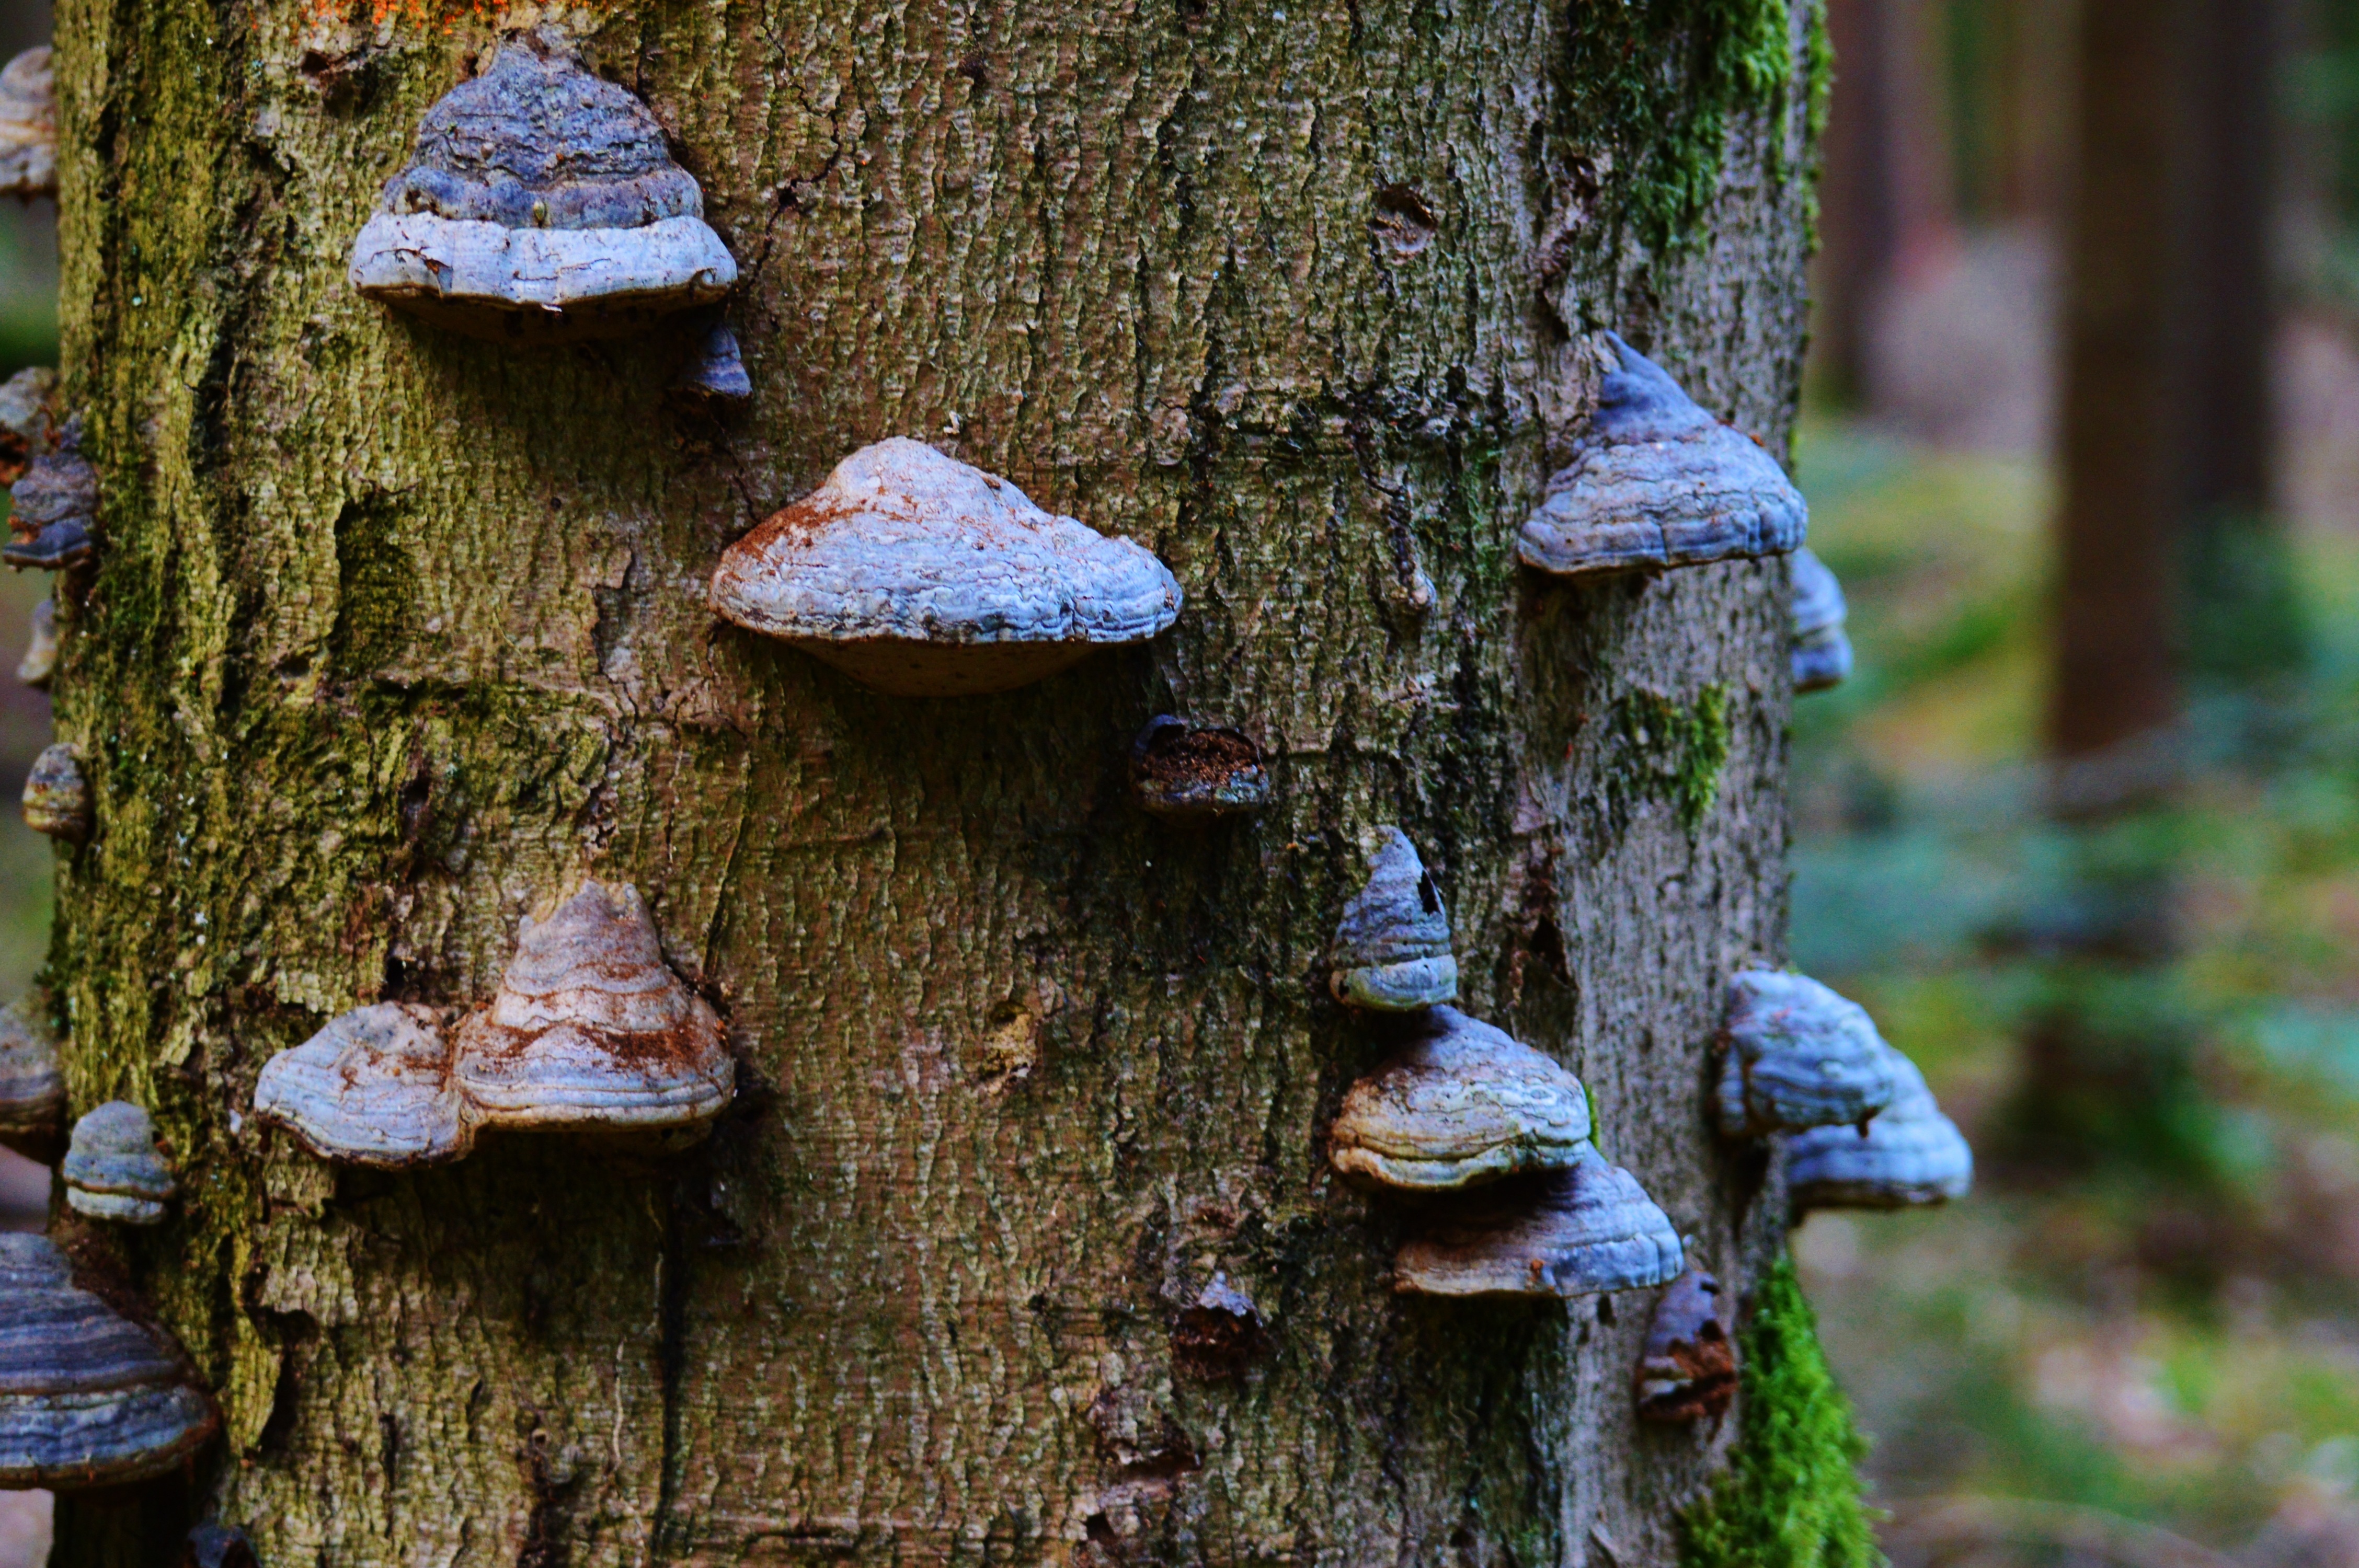
tree, nature, forest, plant, wood, leaf, flower, trunk, log, autumn, mushroom, flora, season, tribe, fungus, woodland, habitat, tree fungus, mushrooms on tree, baumschwamm, natural environment, woody plant, tree mushroom